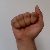
The image shows a hand gesture representing the letter 'A' in Indian Sign Language.